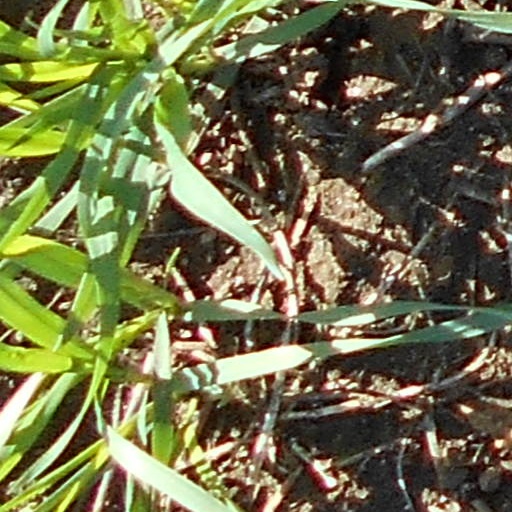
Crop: wheat